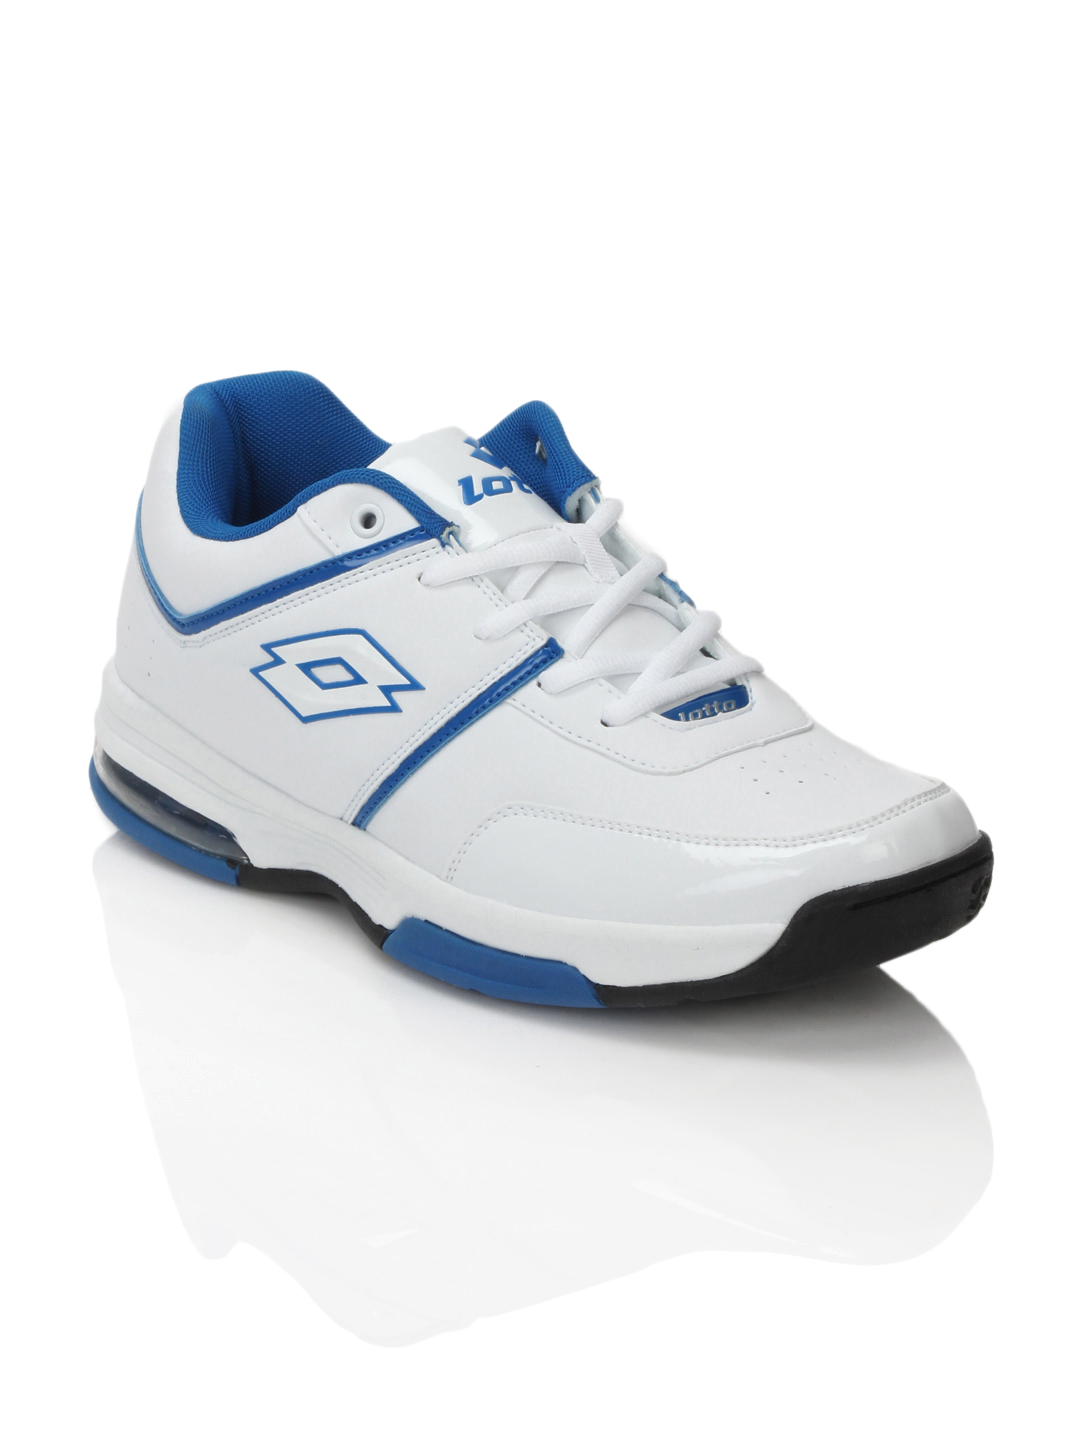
Lotto Men White Basketball Mid II Sports Shoes
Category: Footwear / Shoes / Sports Shoes
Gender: Men
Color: White
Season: Summer 2012
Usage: Sports